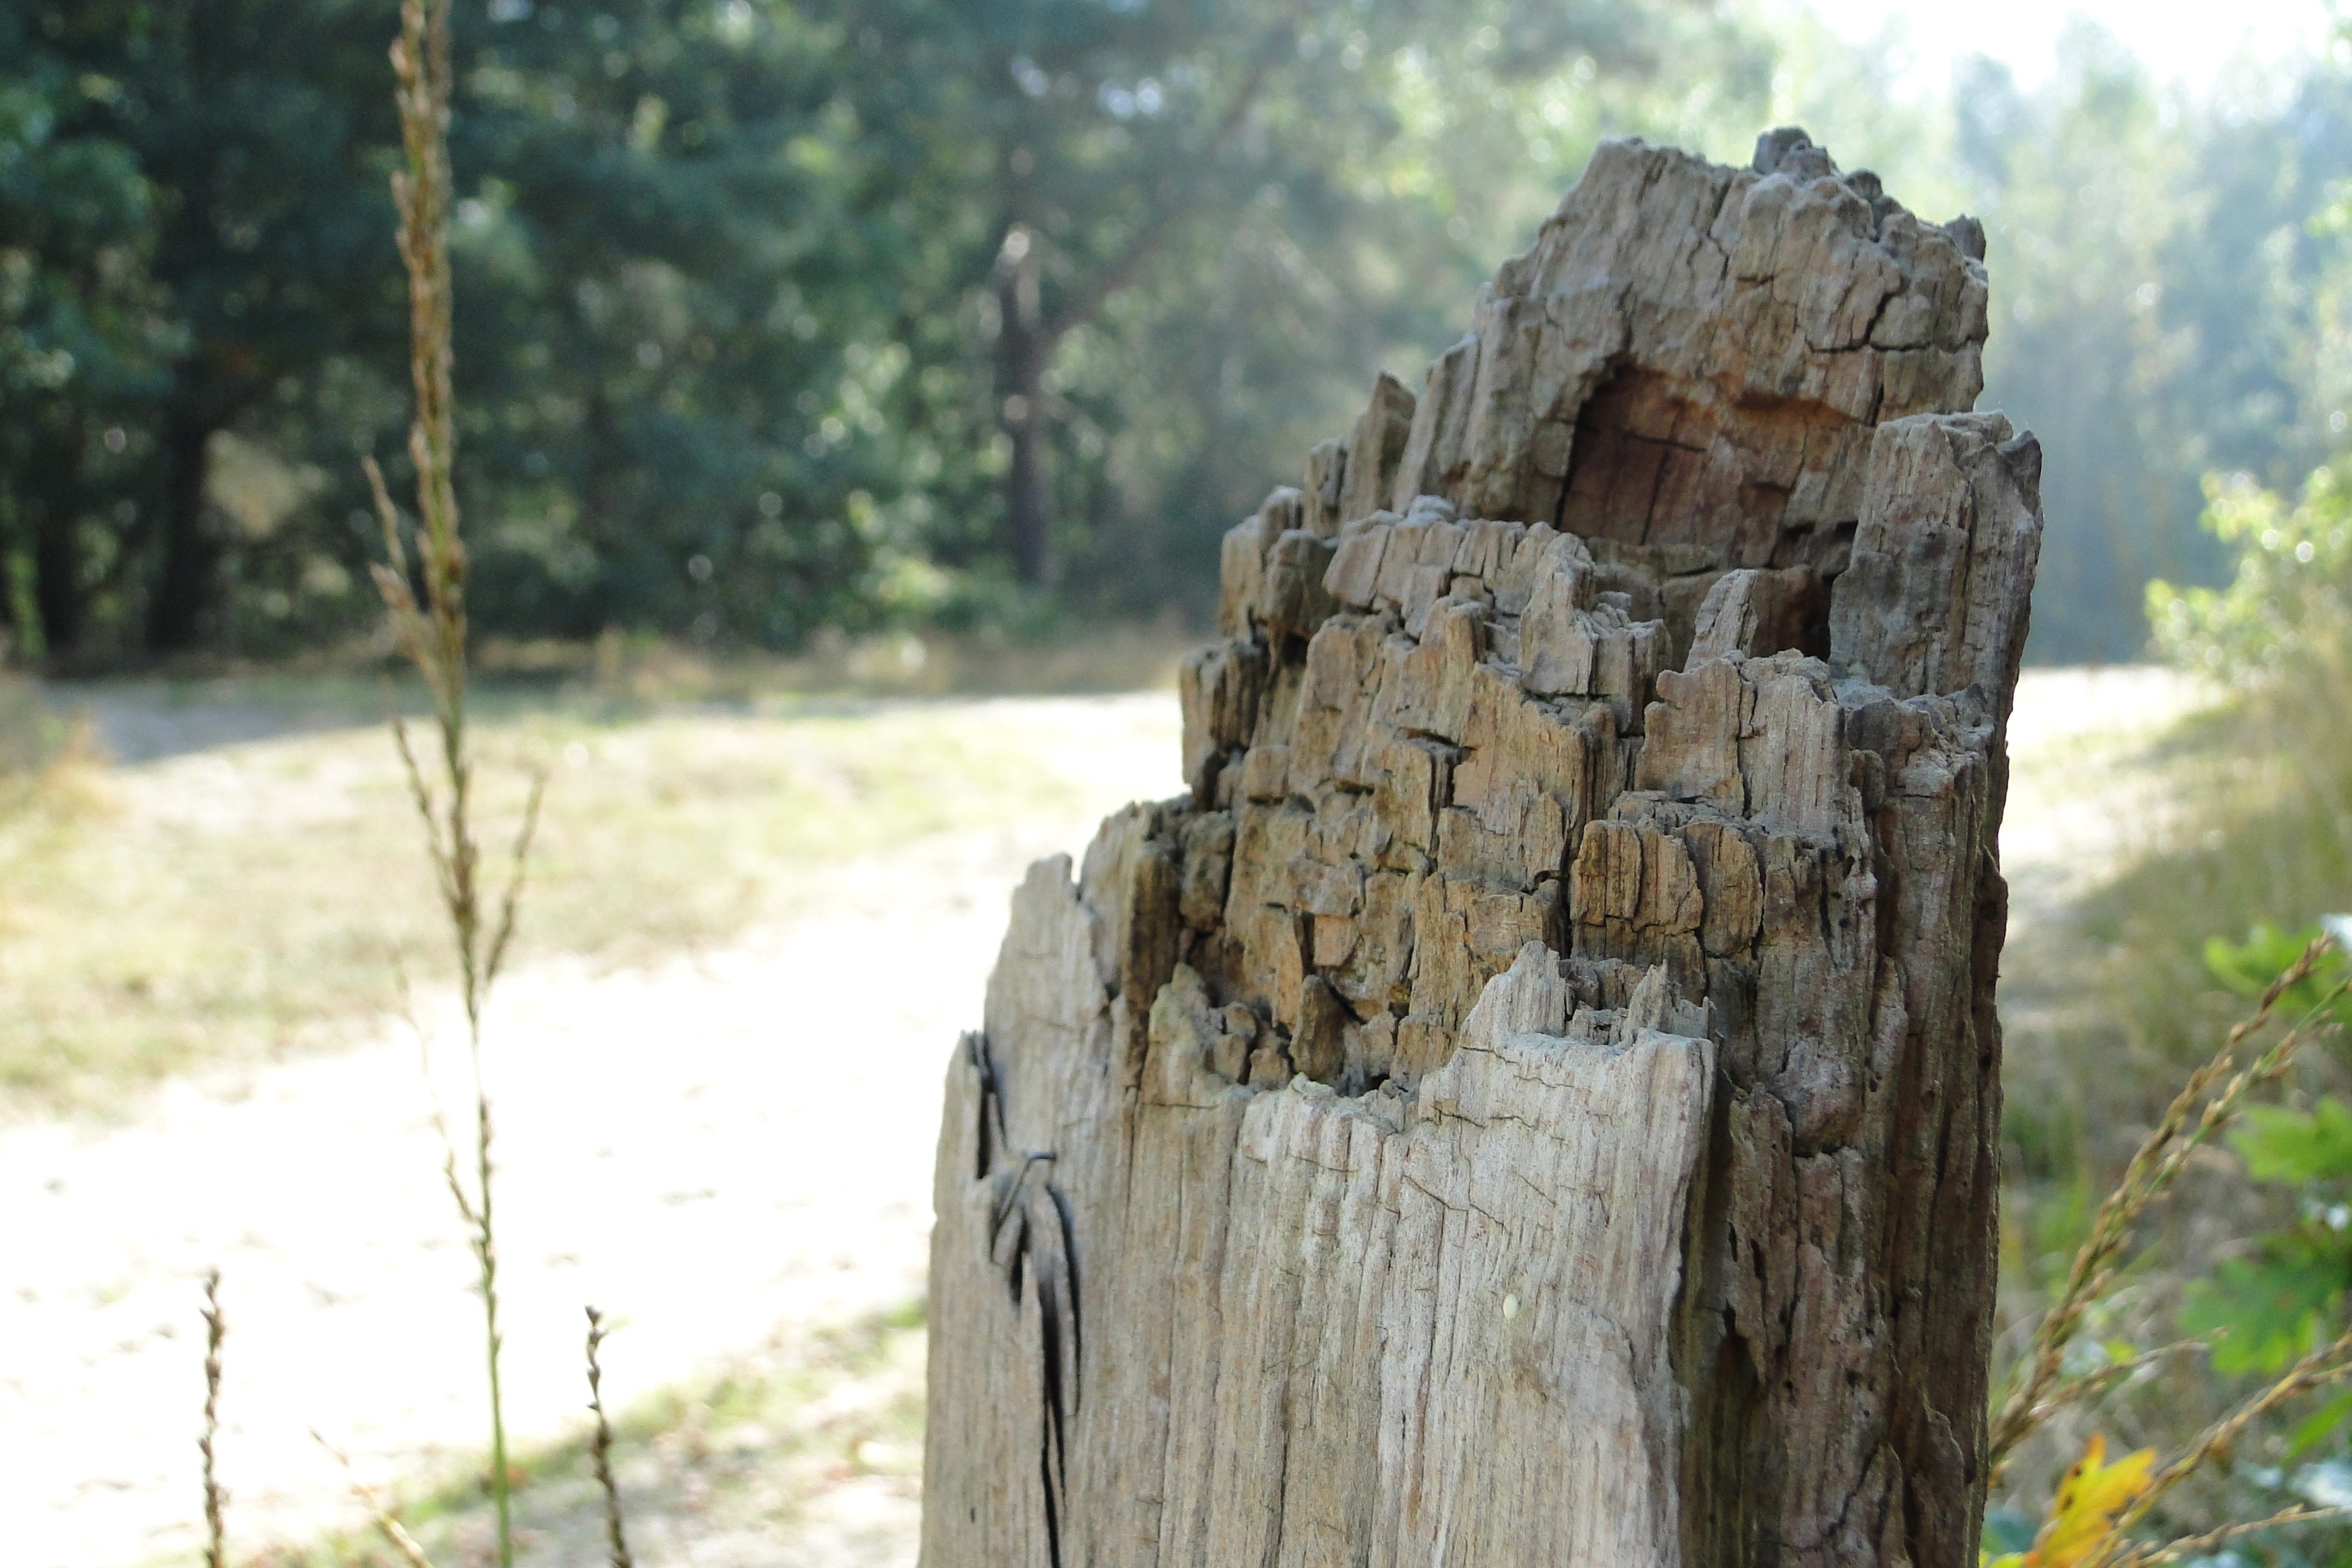
tree, nature, forest, rock, blur, wood, trail, sunlight, time, trunk, dirt road, pole, autumn, contrast, rest, death, fight, trees, background, detail, aperture, decline, brilliance, expiration, woody plant